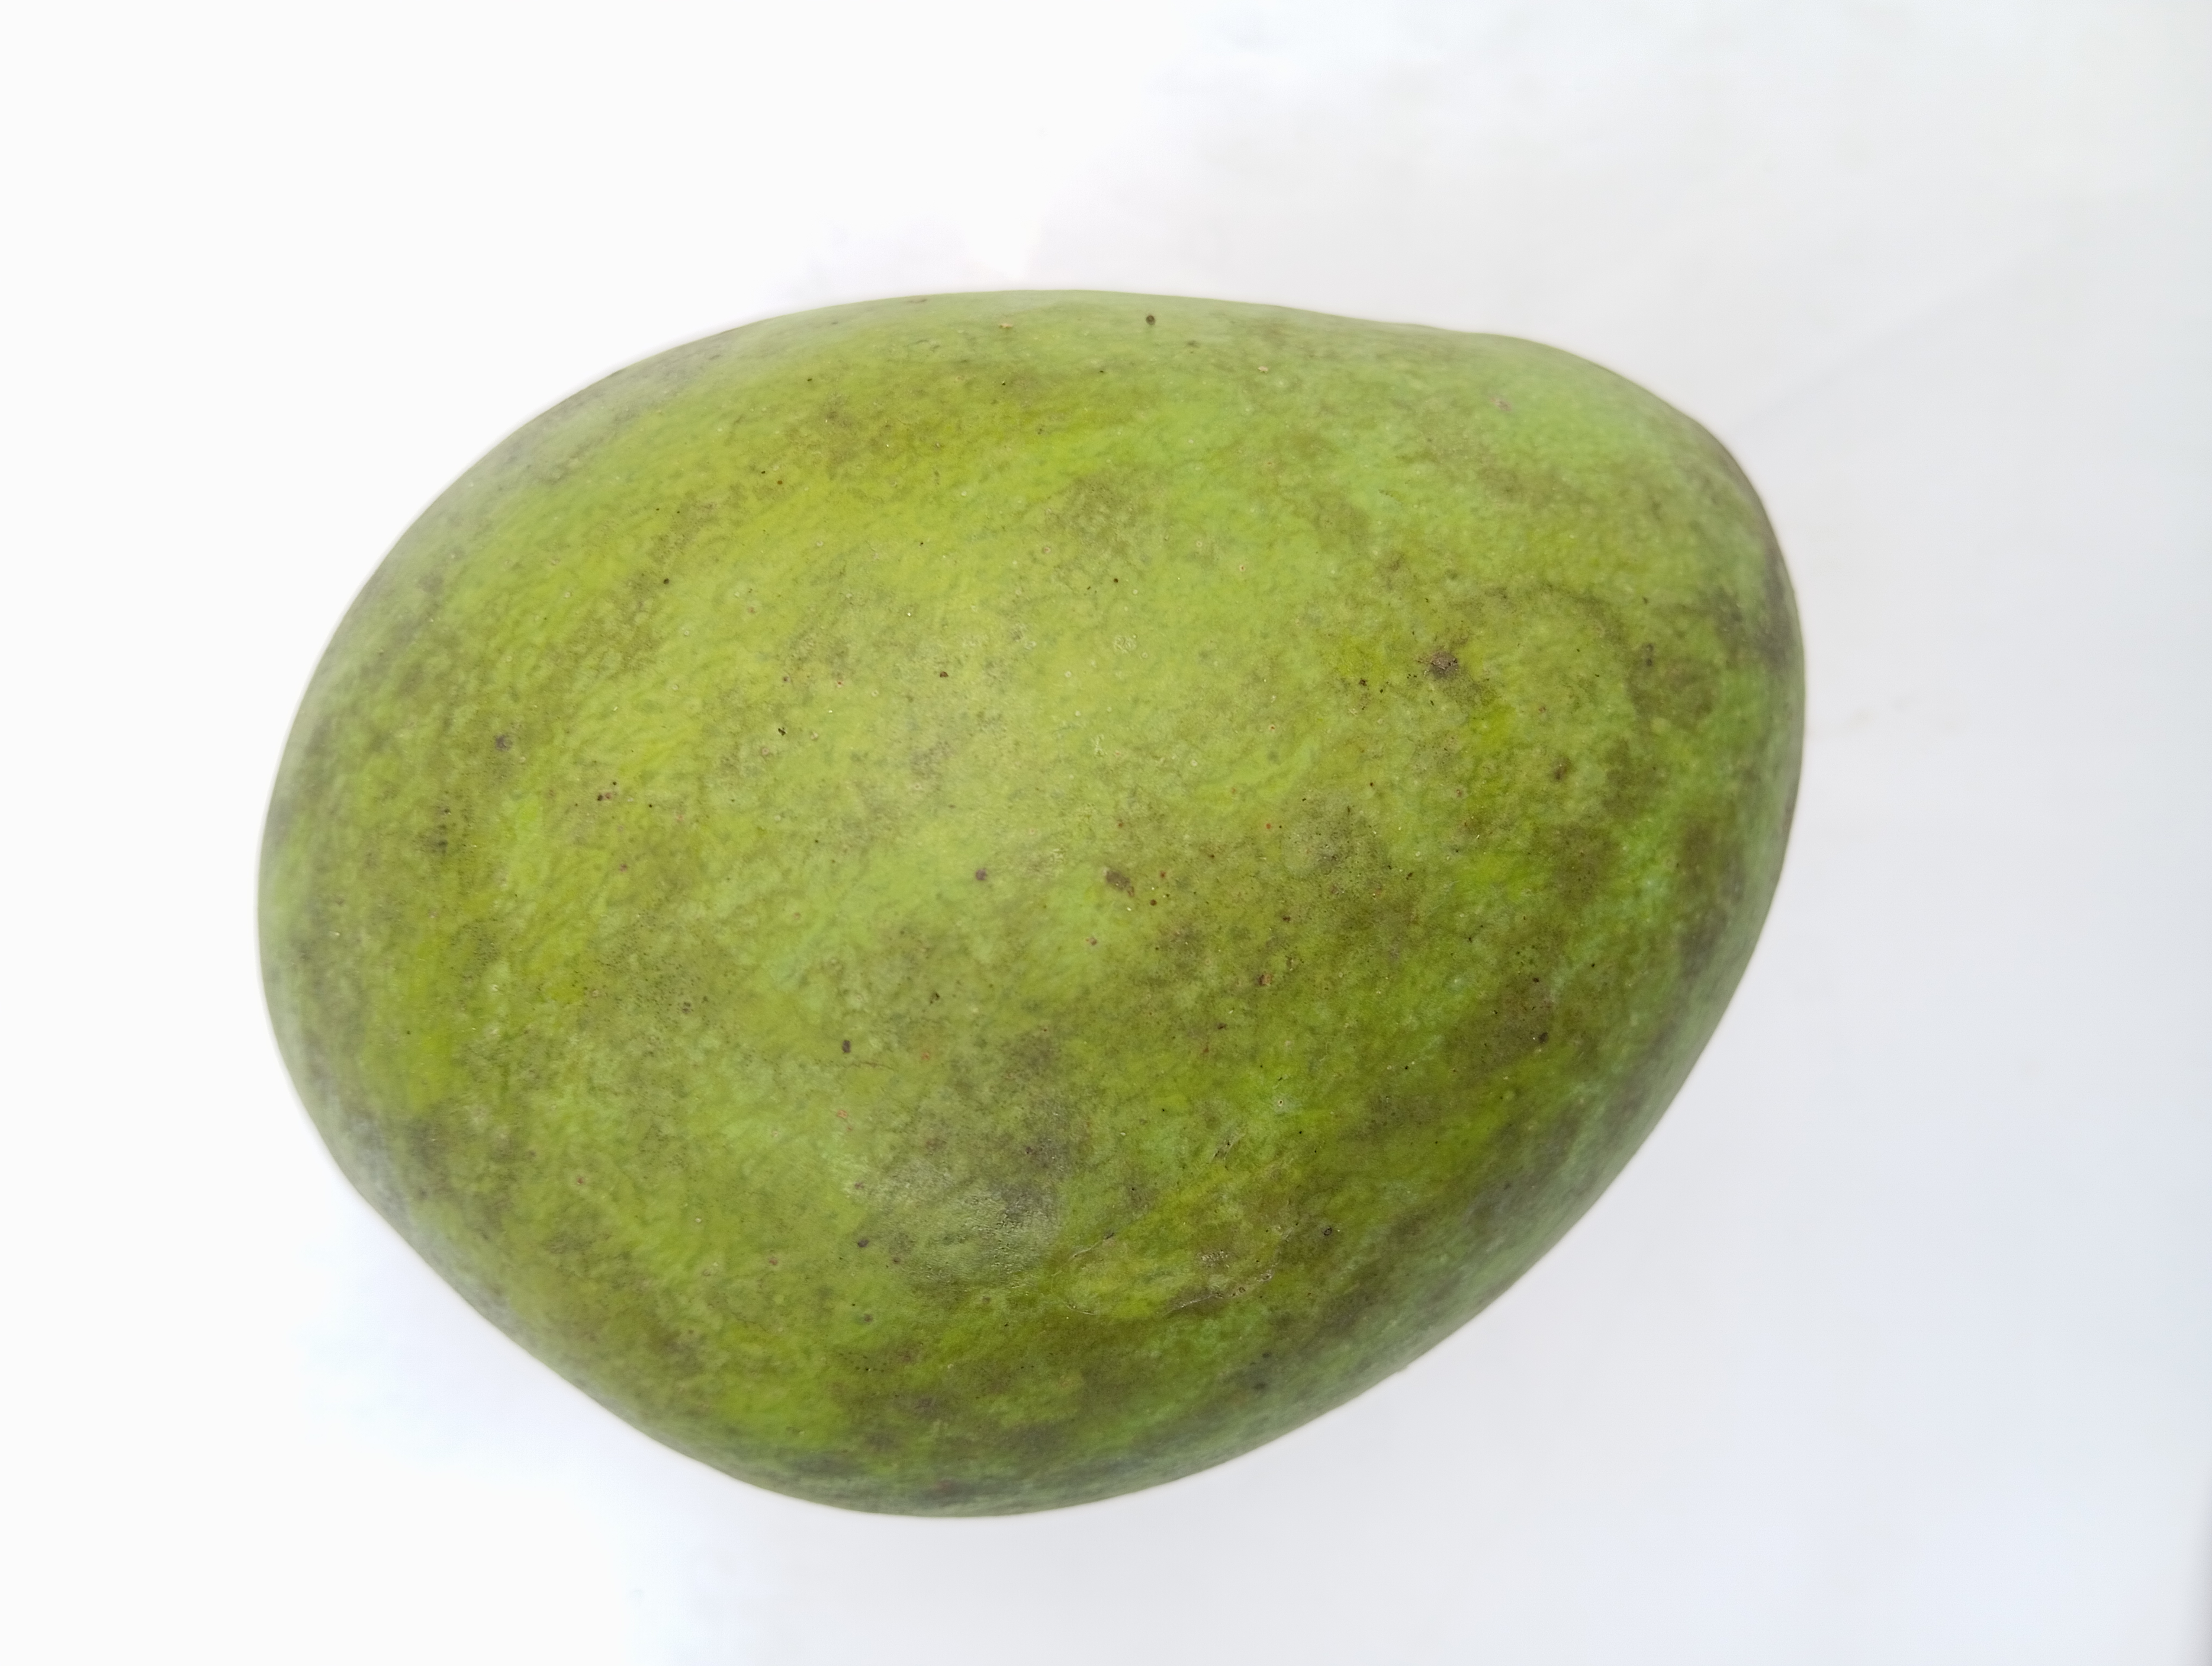
Mango variety: Harivanga